Koji Sekimizu

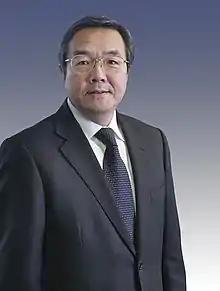
Koji Sekimizu in April 2013

Koji Sekimizu (born 3 December 1952) is a Japanese official who was Secretary General of the International Maritime Organization between 2012 and 2015, as well as Chancellor of the World Maritime University.